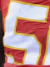
Number: 5